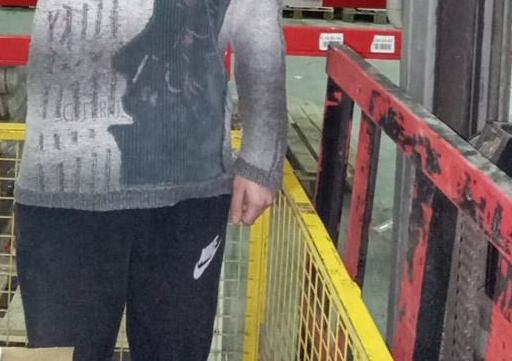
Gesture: no_gesture